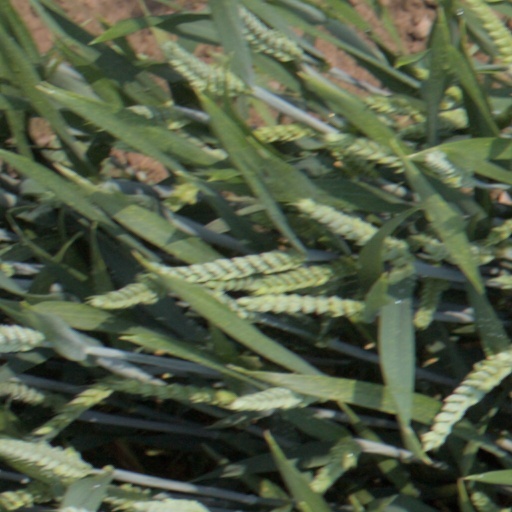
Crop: wheat